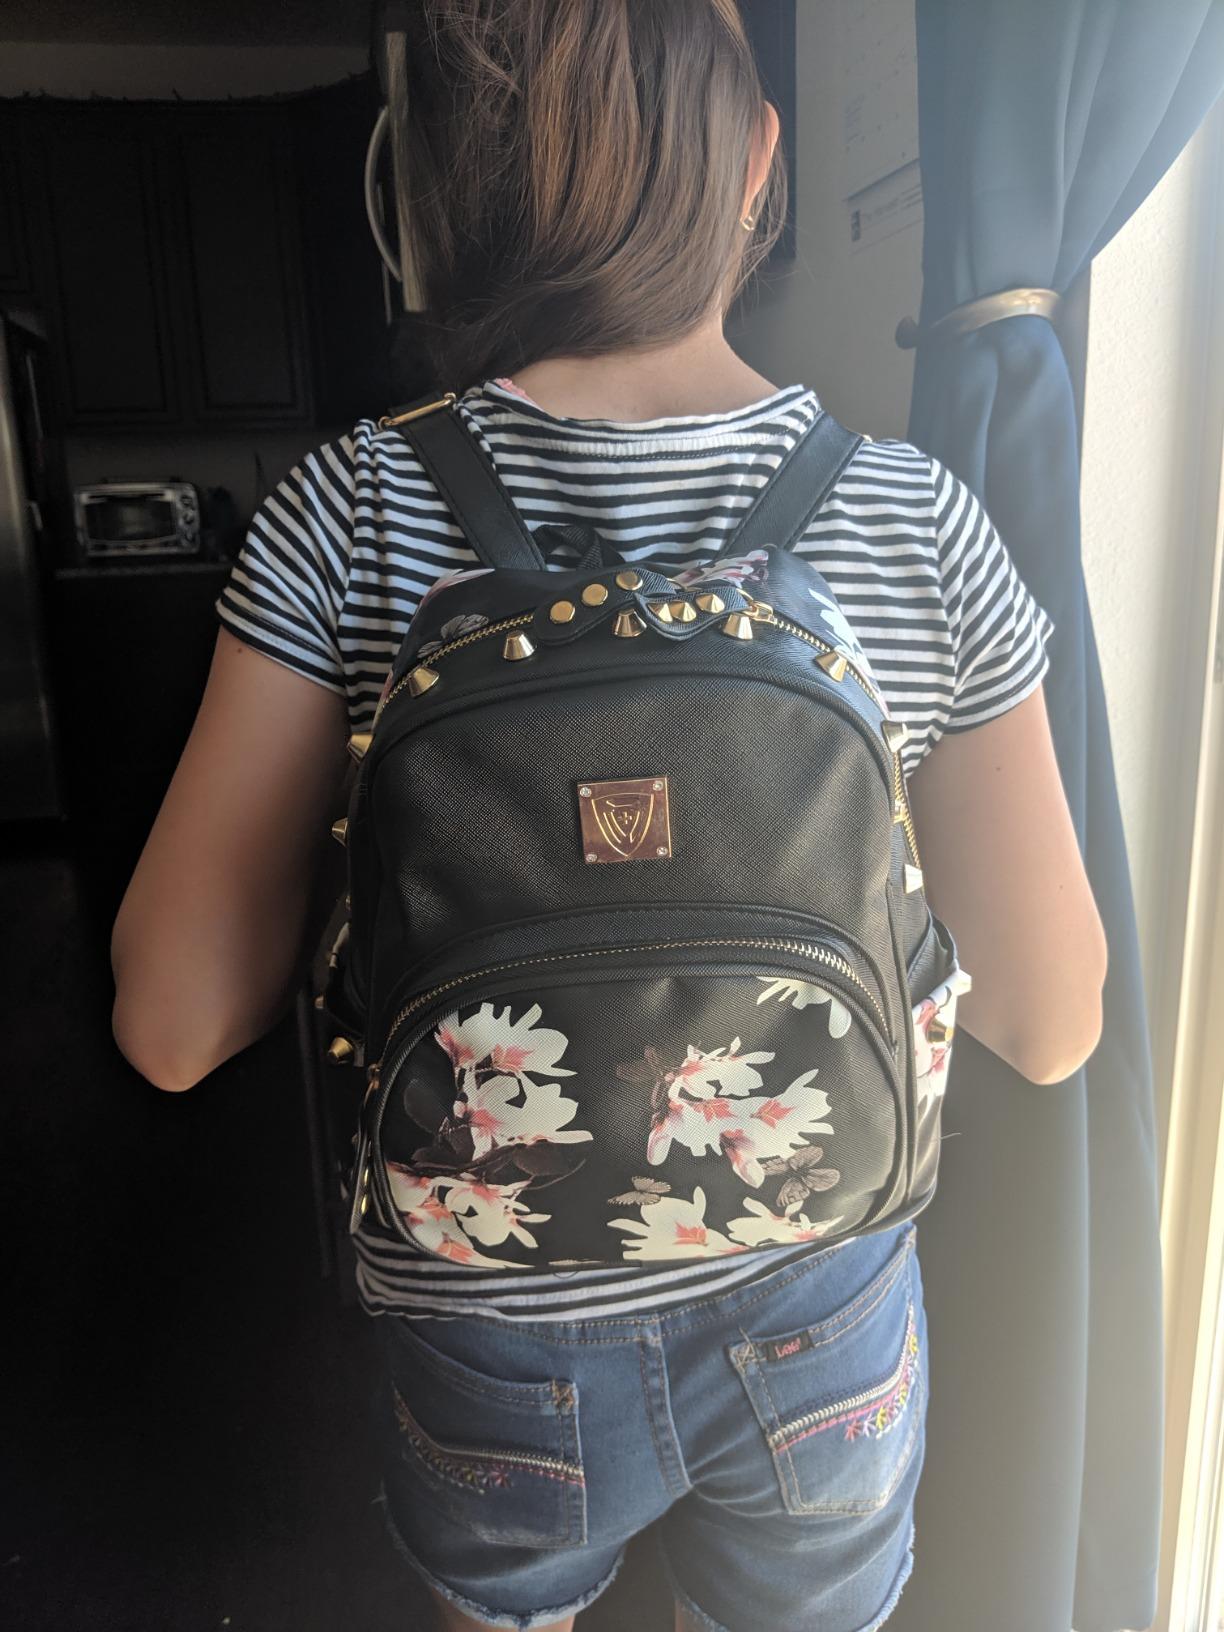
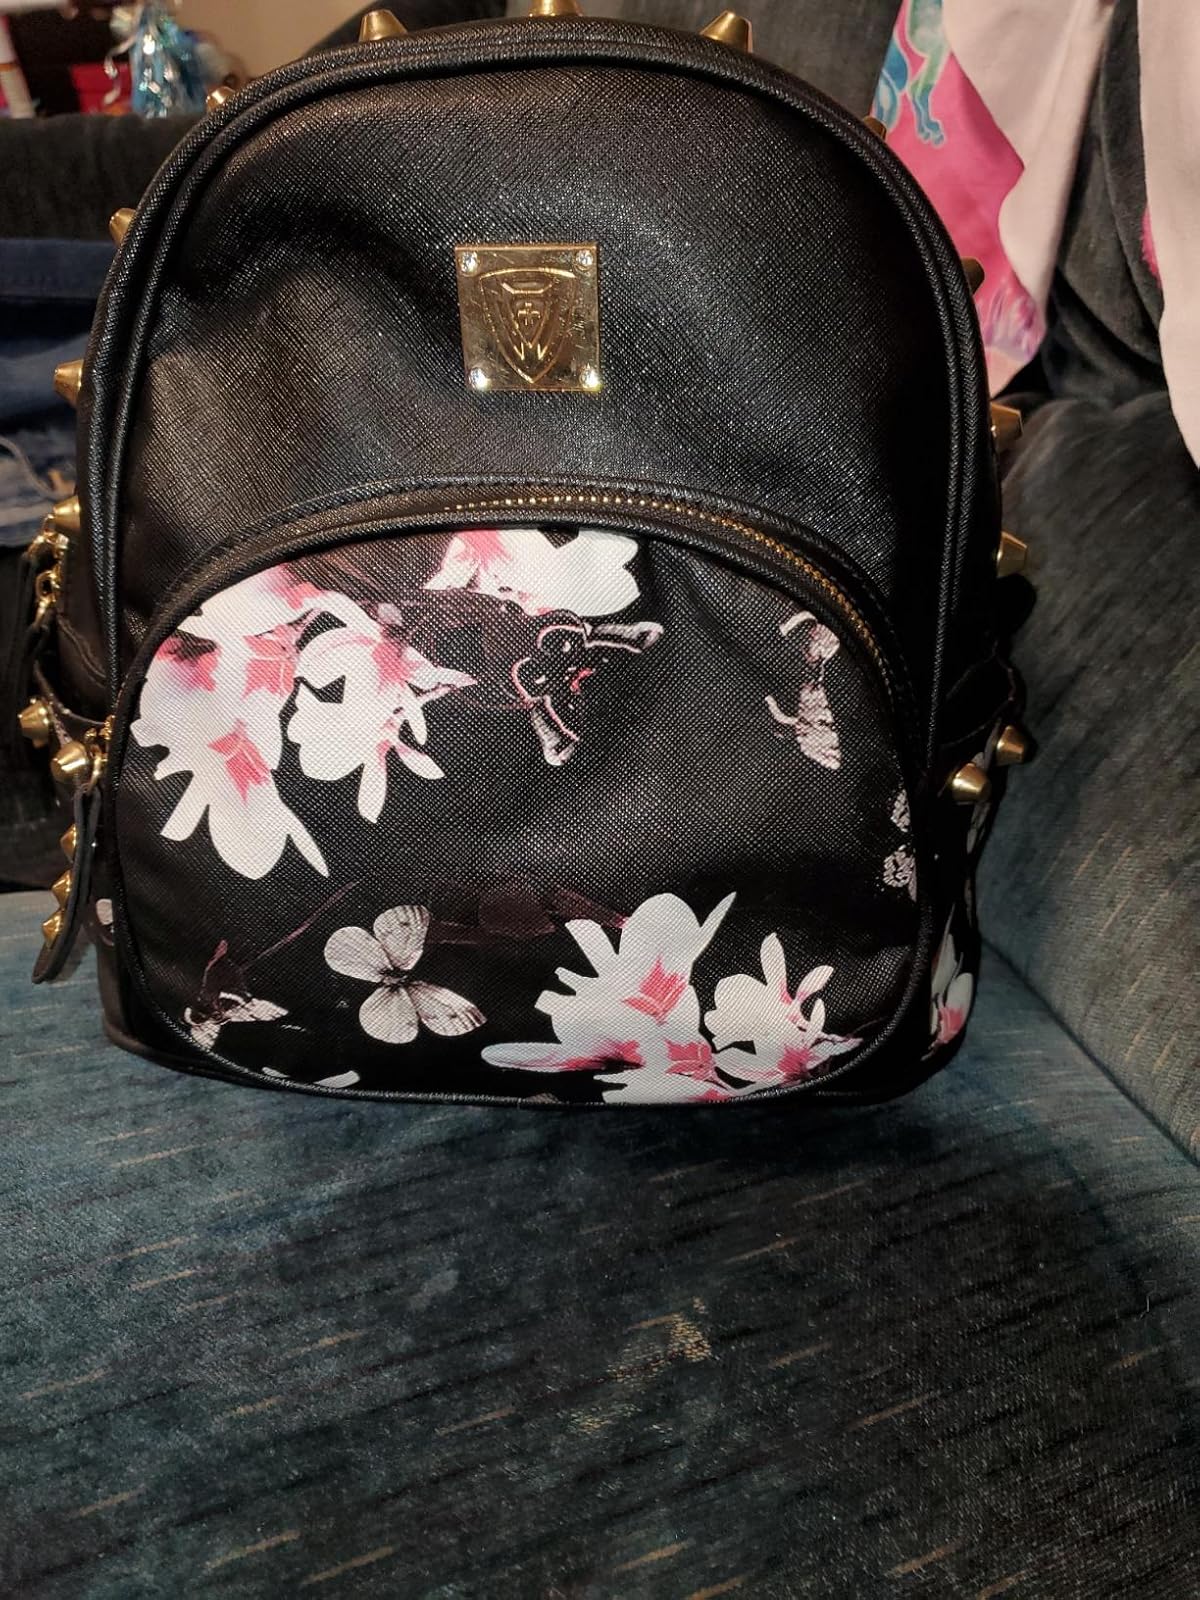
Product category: accessories_handbag
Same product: yes